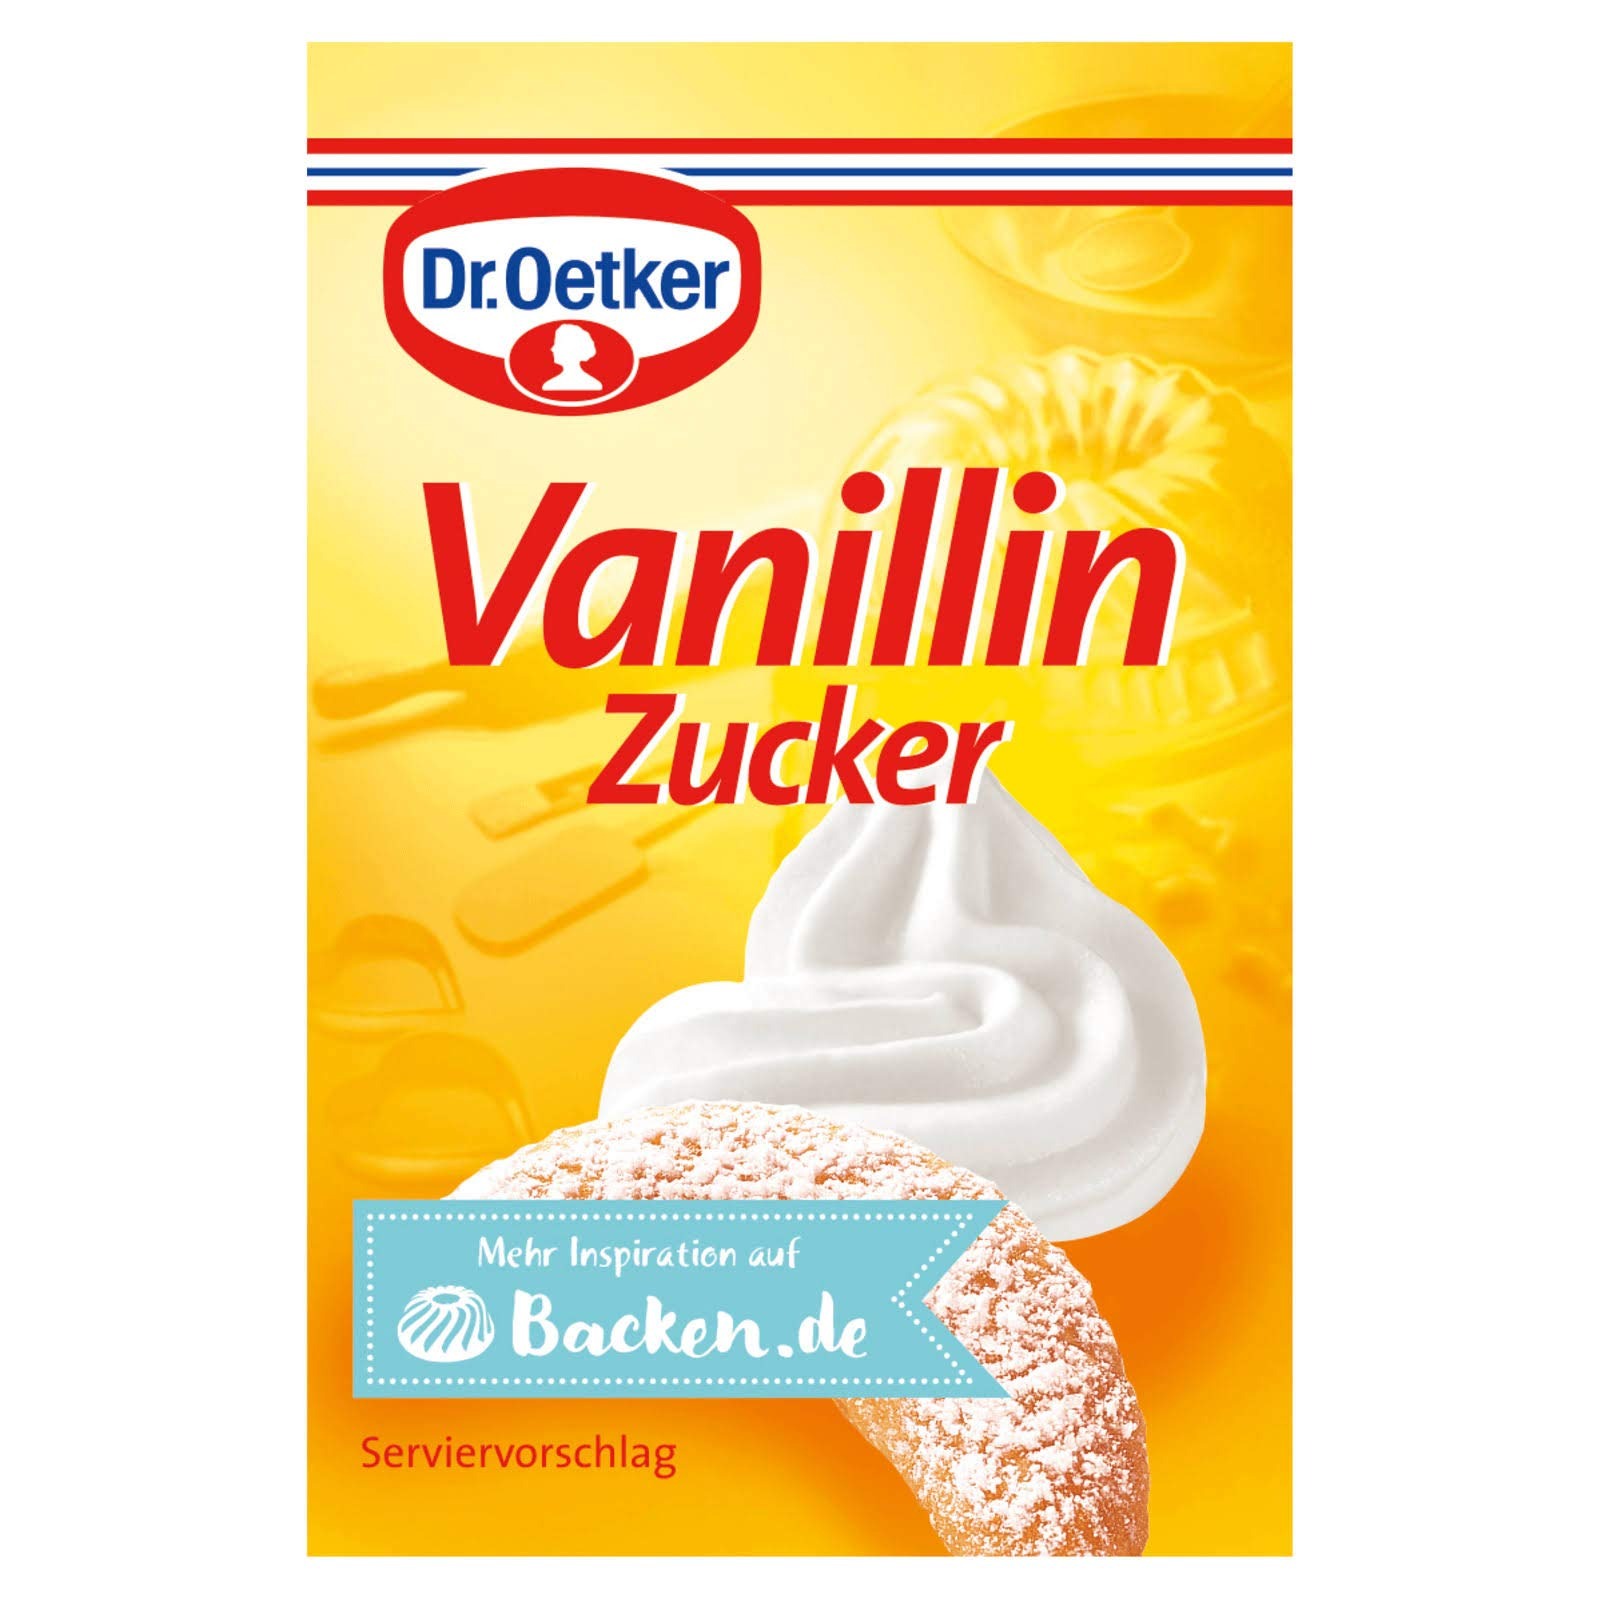
Item Name: German Dr. Oetker Vanilla Sugar 10 Pack - 1 x 10 Pieces
Value: 1.0
Unit: Count

Price: 9.99